Grundtvigsvej

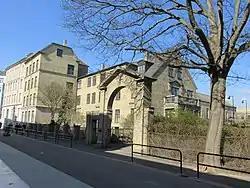
No. 14: Gimle

Grundtvigsvej School (Mo. 11) is the newest public primary school in Frederiksberg. It is based in the former Frøbel Seminarium.